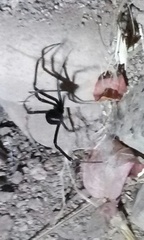
Species: Lactrodectus_hesperus